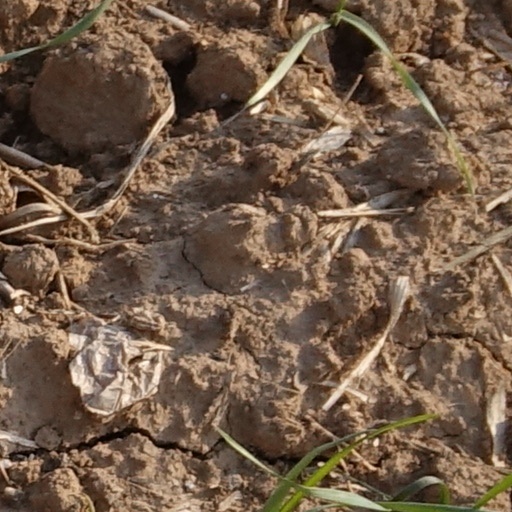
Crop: wheat